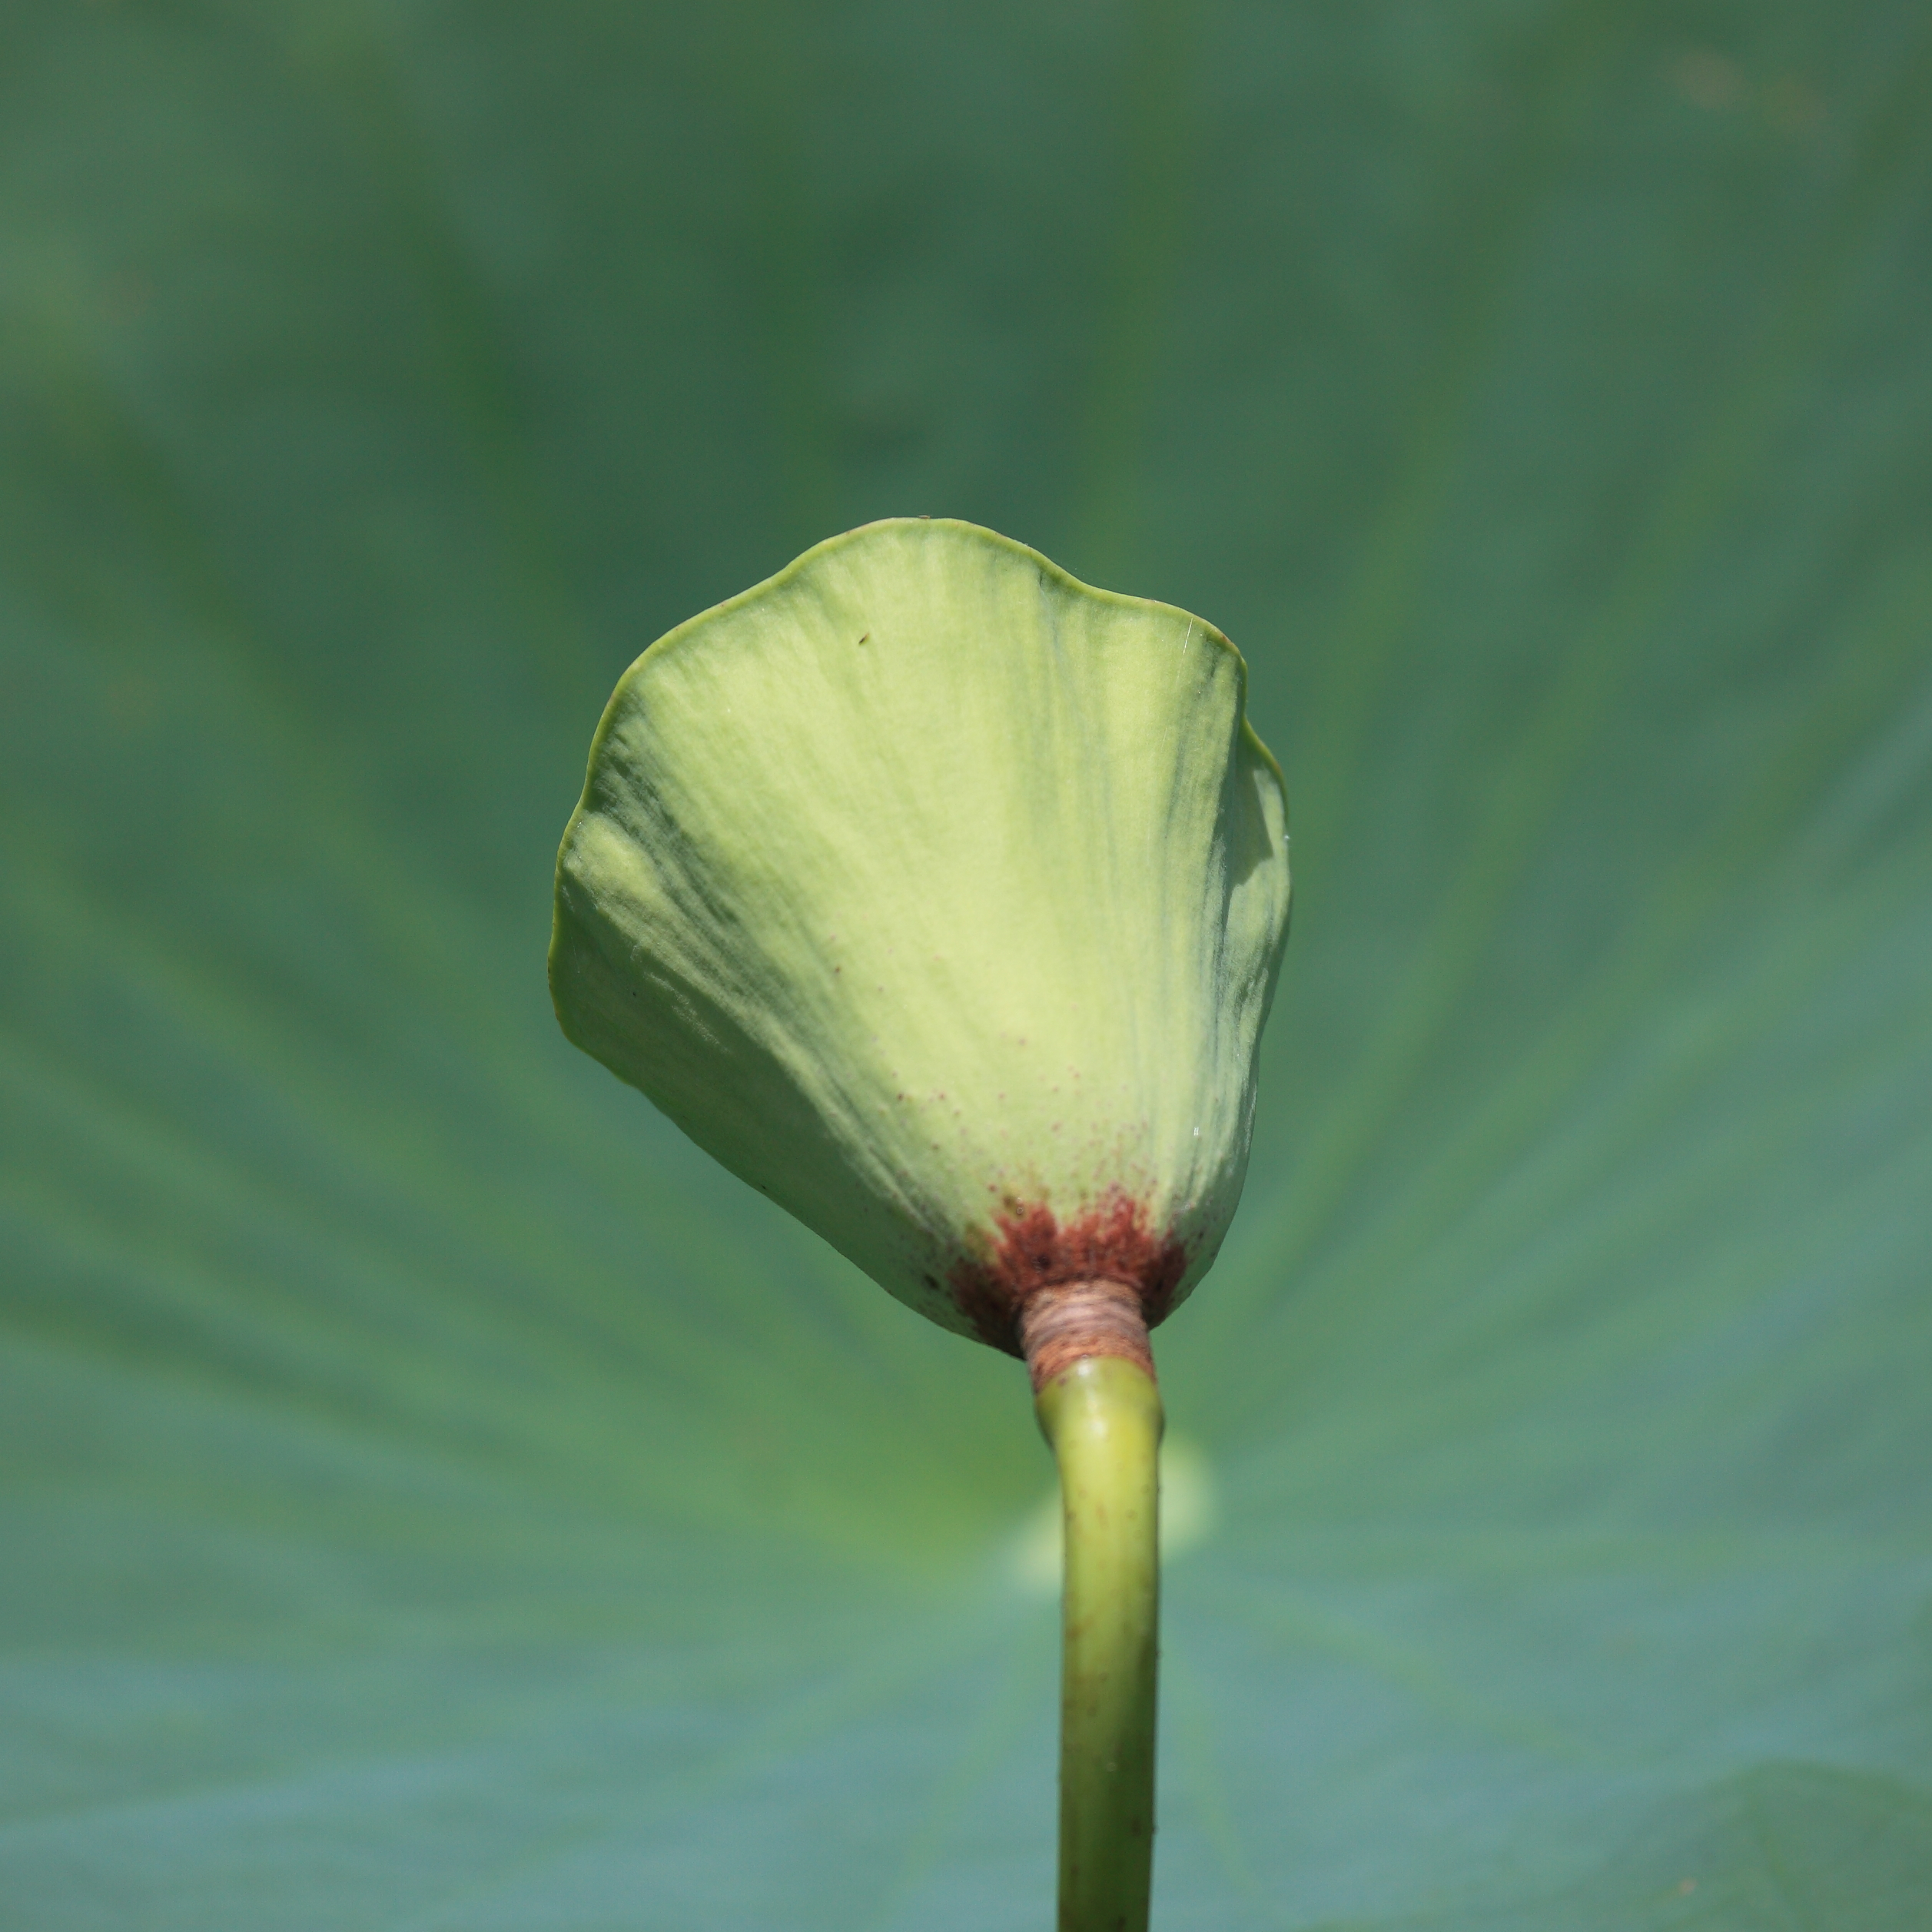
blossom, plant, photography, leaf, flower, petal, tulip, green, high, botany, yellow, flora, close up, lotus, 5d, hires, poppy, bud, markii, hi, res, resolution, nelumbo, macro photography, flowering plant, plant stem, land plant